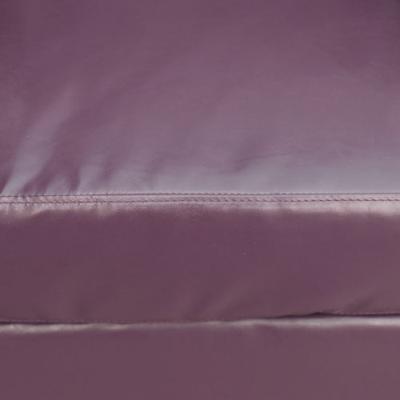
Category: chair